List of Irish music collectors

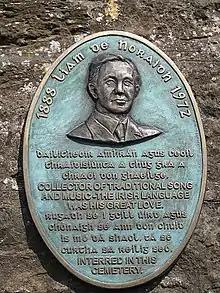
Plaque commemorating Liam de Noraidh

This is a list of notable collectors of Irish traditional music: